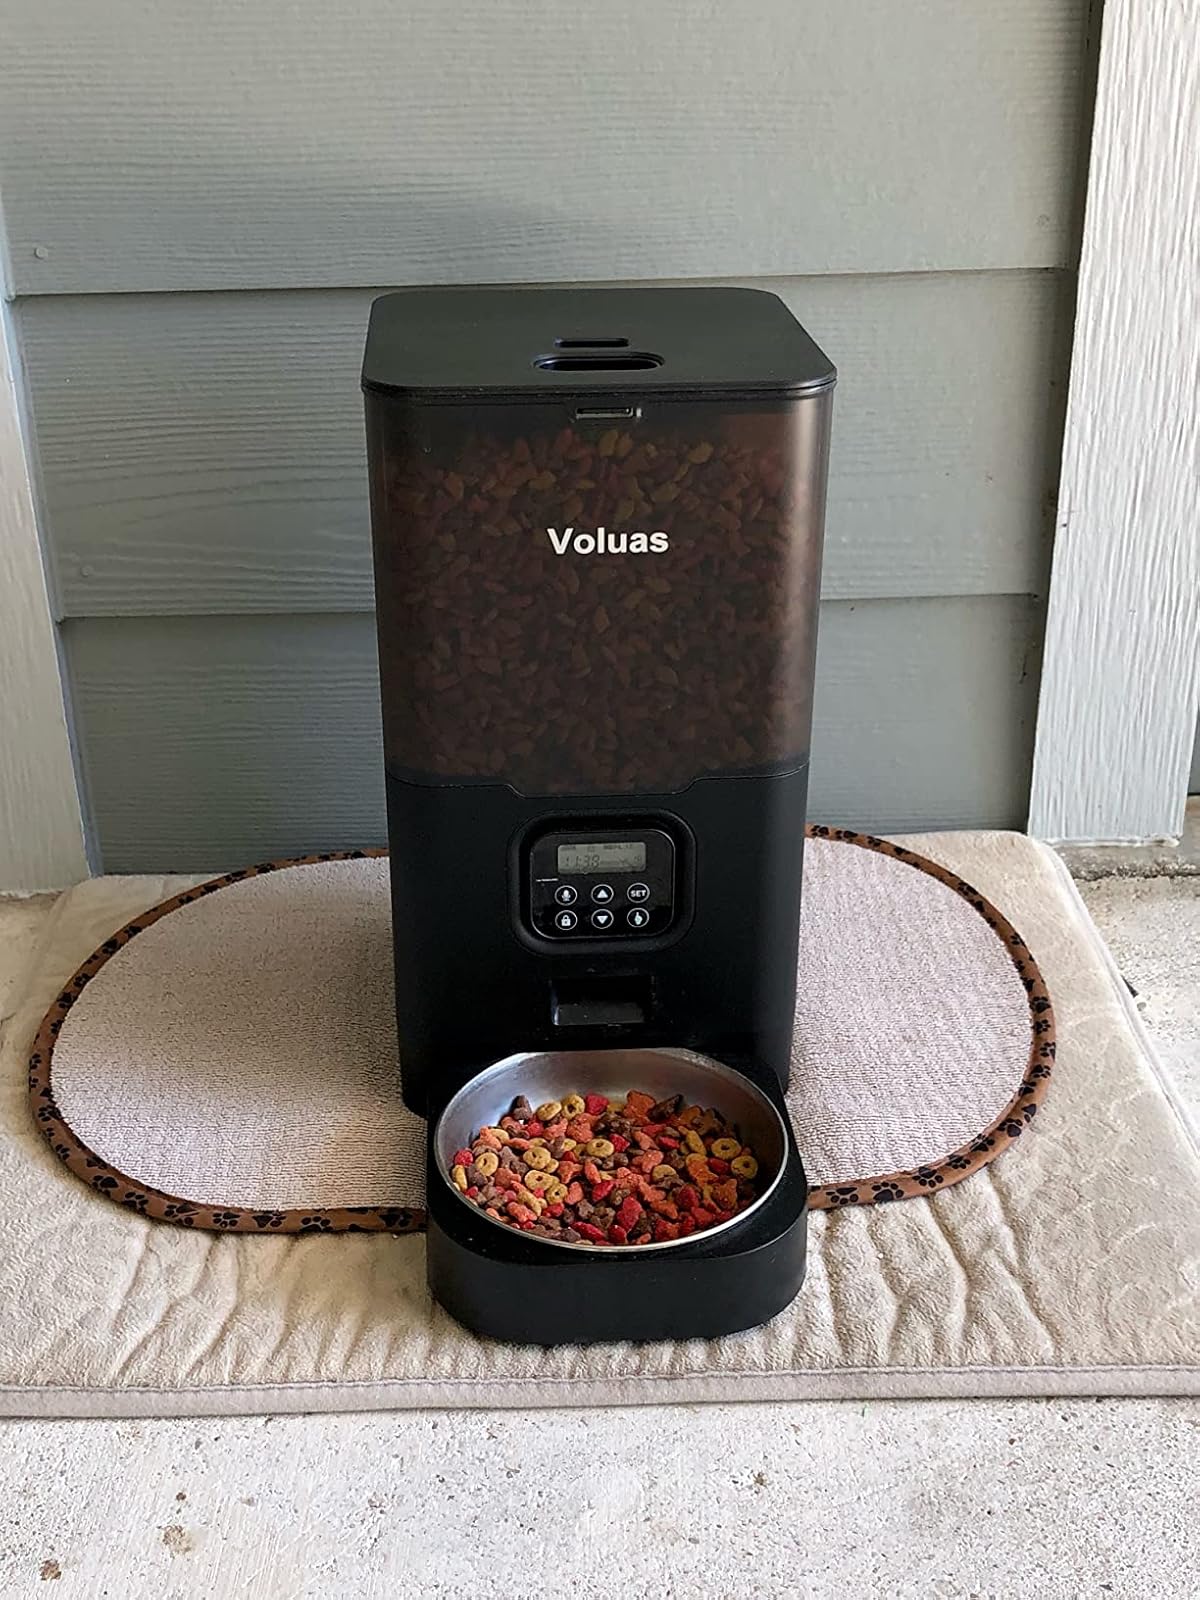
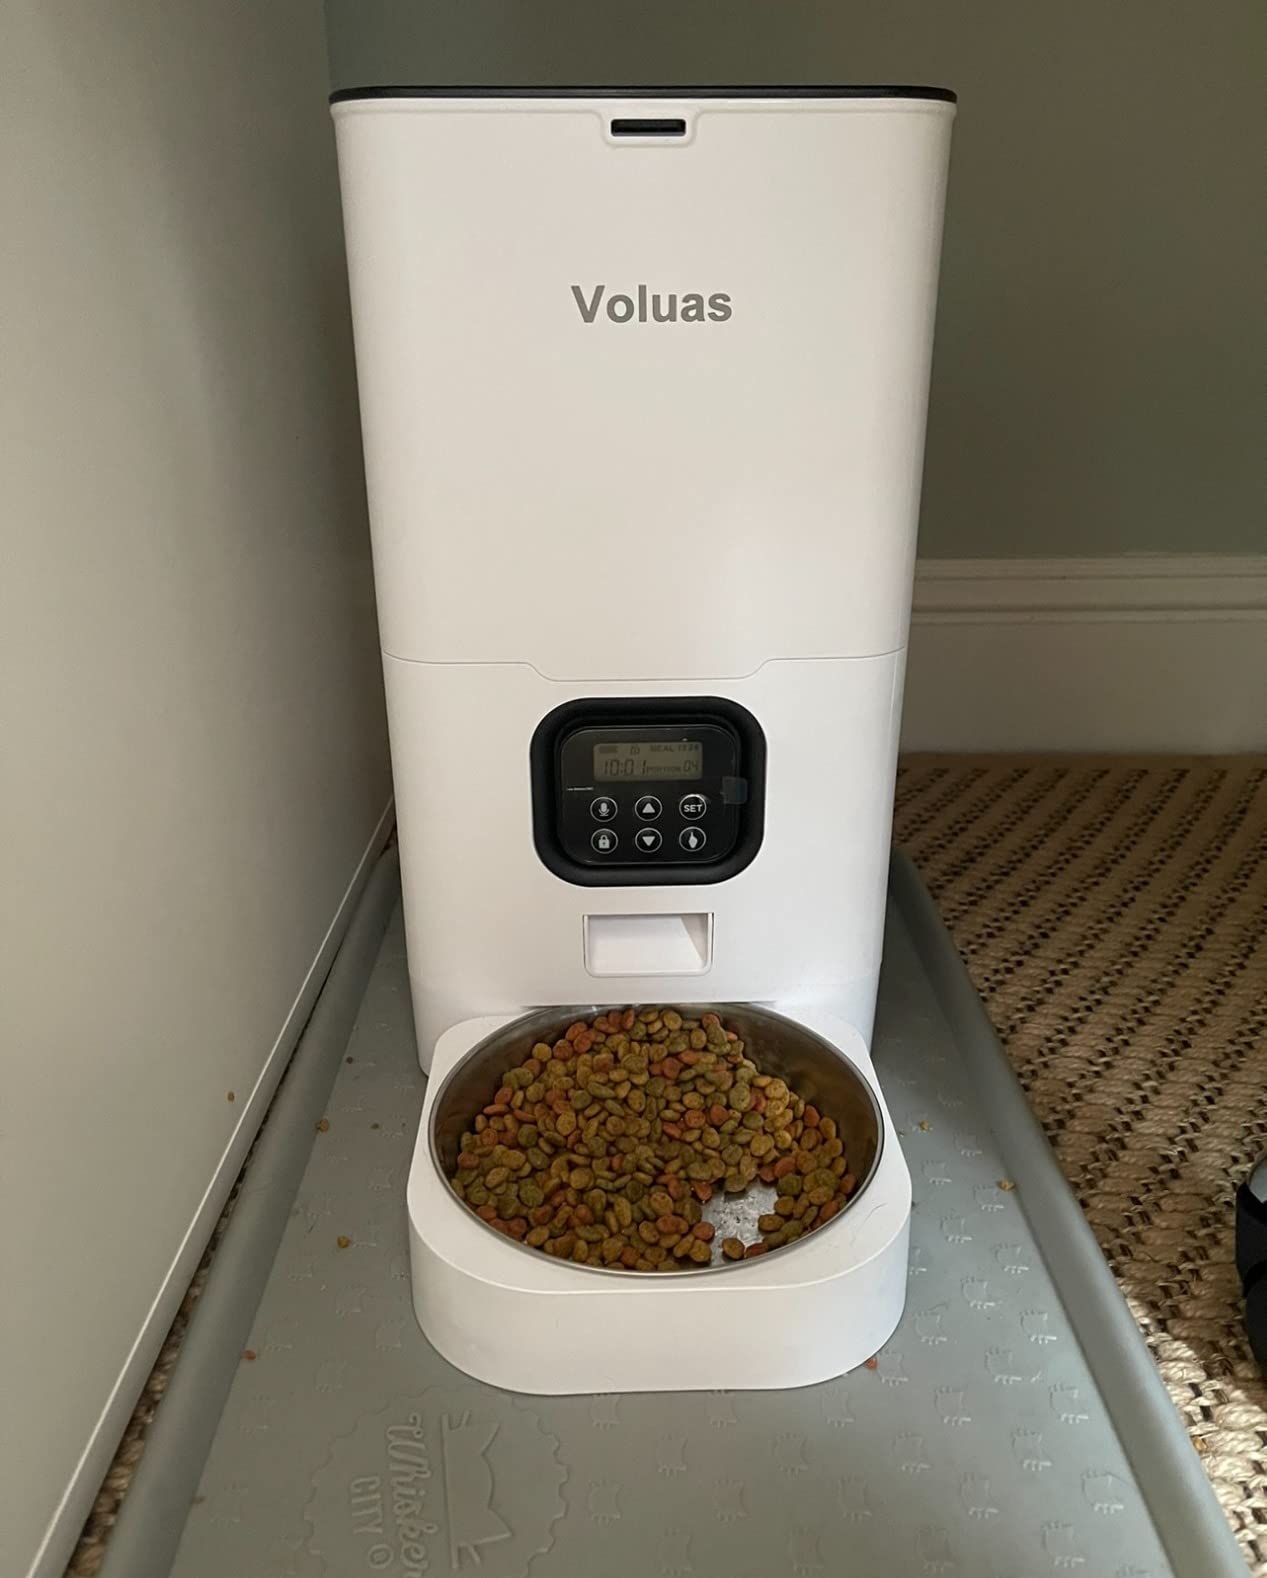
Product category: items_feeder
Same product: no